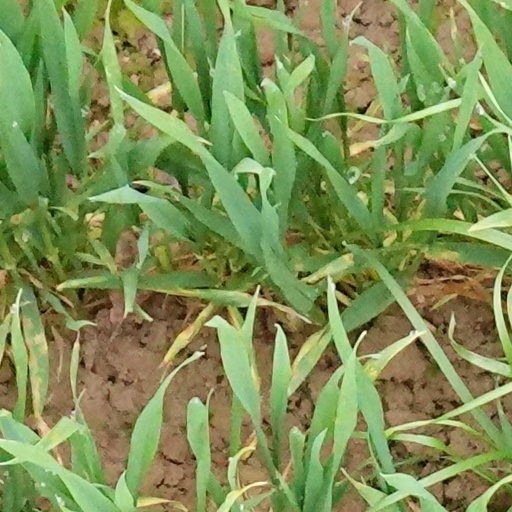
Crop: wheat